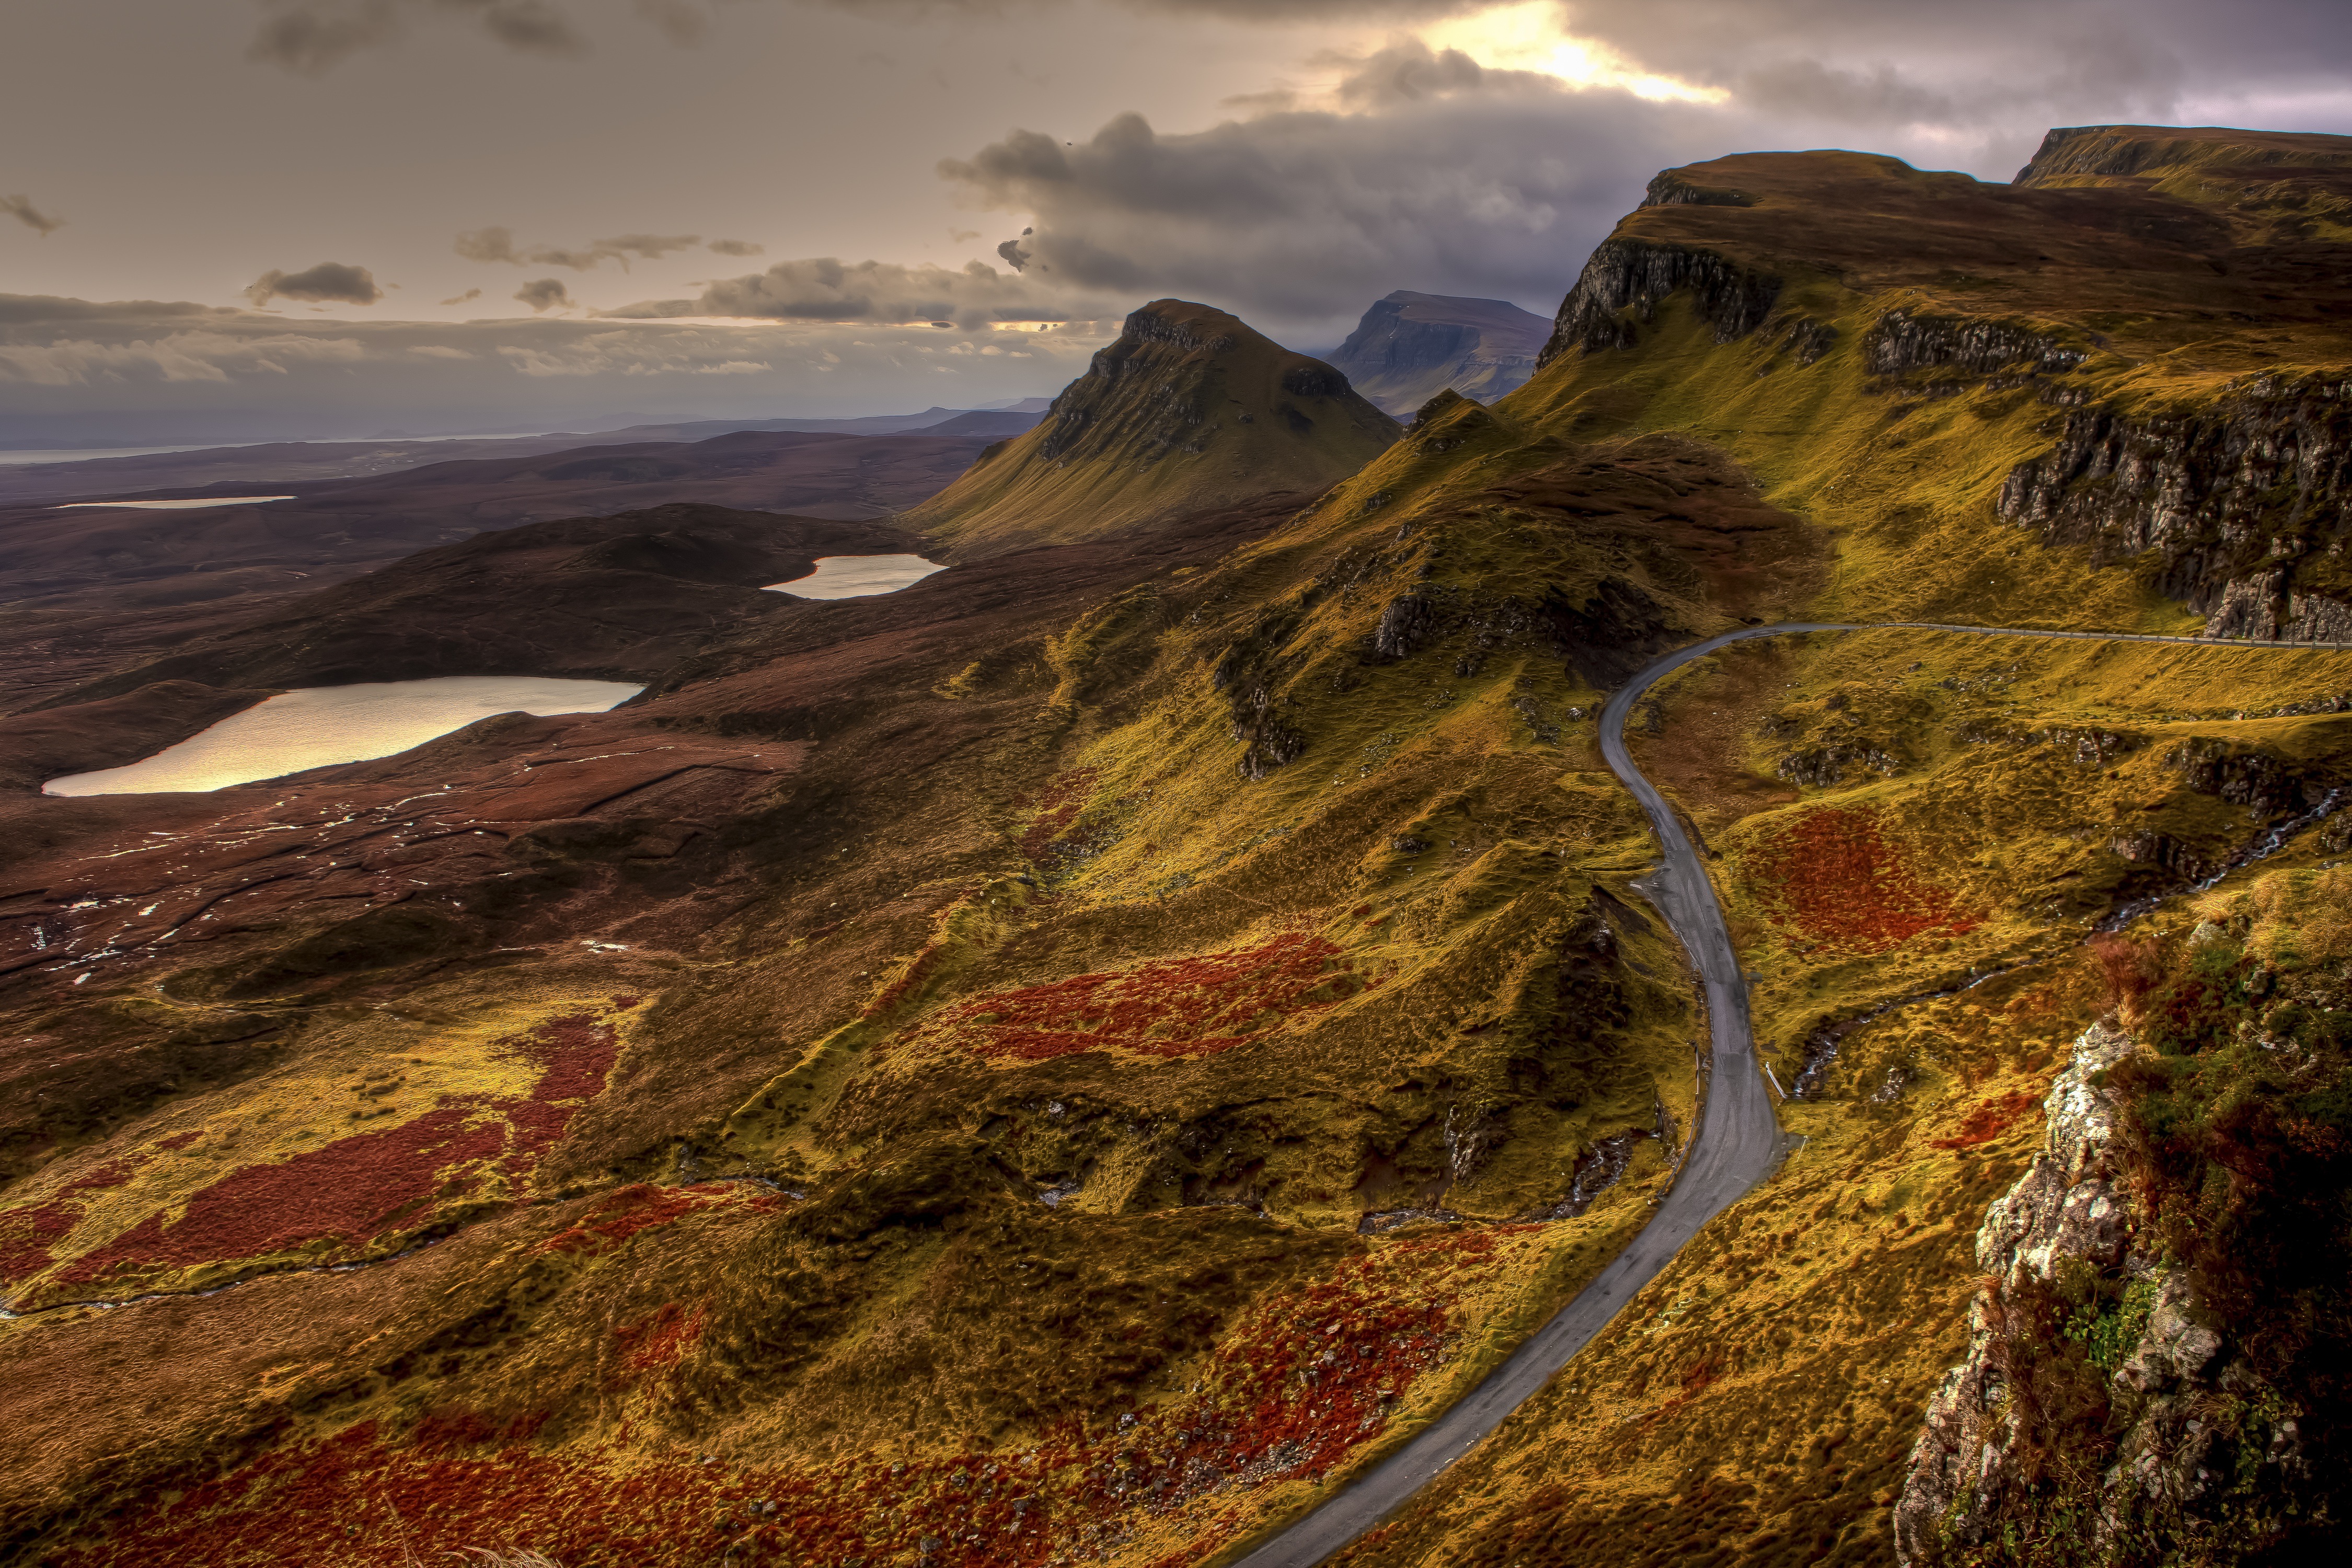
mountainous landforms, nature, mountain, highland, natural landscape, sky, hill, wilderness, landscape, tundra, ridge, fell, mountain pass, road, geological phenomenon, valley, geology, rock, terrain, cloud, national park, mountain range, tree, sunlight, horizon, world, grassland